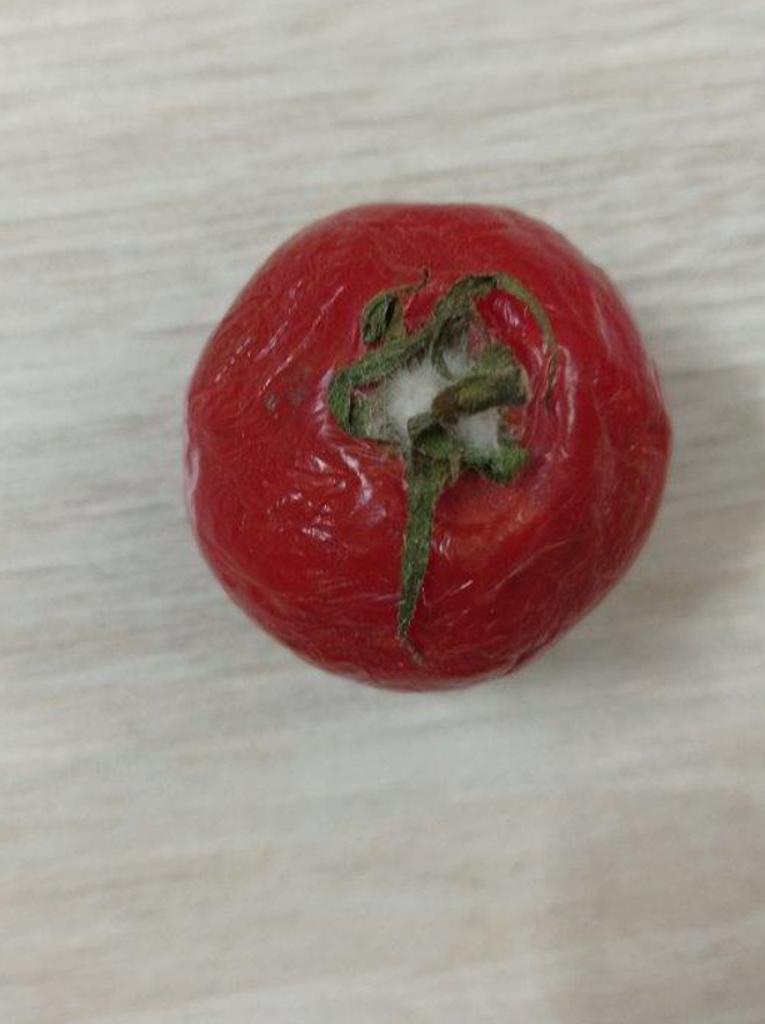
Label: Rotten